James Walsh (musician)

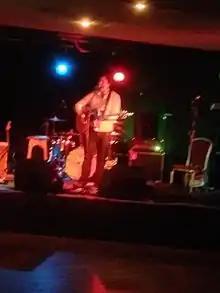
James Walsh performing in a pub in Sallynoggin, Co. Dublin. October 2013.

In 2009, he started recording his first solo album, working with American songwriter and singer Suzanne Vega. His first solo EP, "Live at the Top of the World" was recorded in Tromsø with a chamber orchestra from Norway, and was released in November 2010. He has also contributed to a mini-album "Robotic Heart Foundation" by Nikolaj Torp Larsson and Andreas Olson, after he met them at a studio when working on a film.